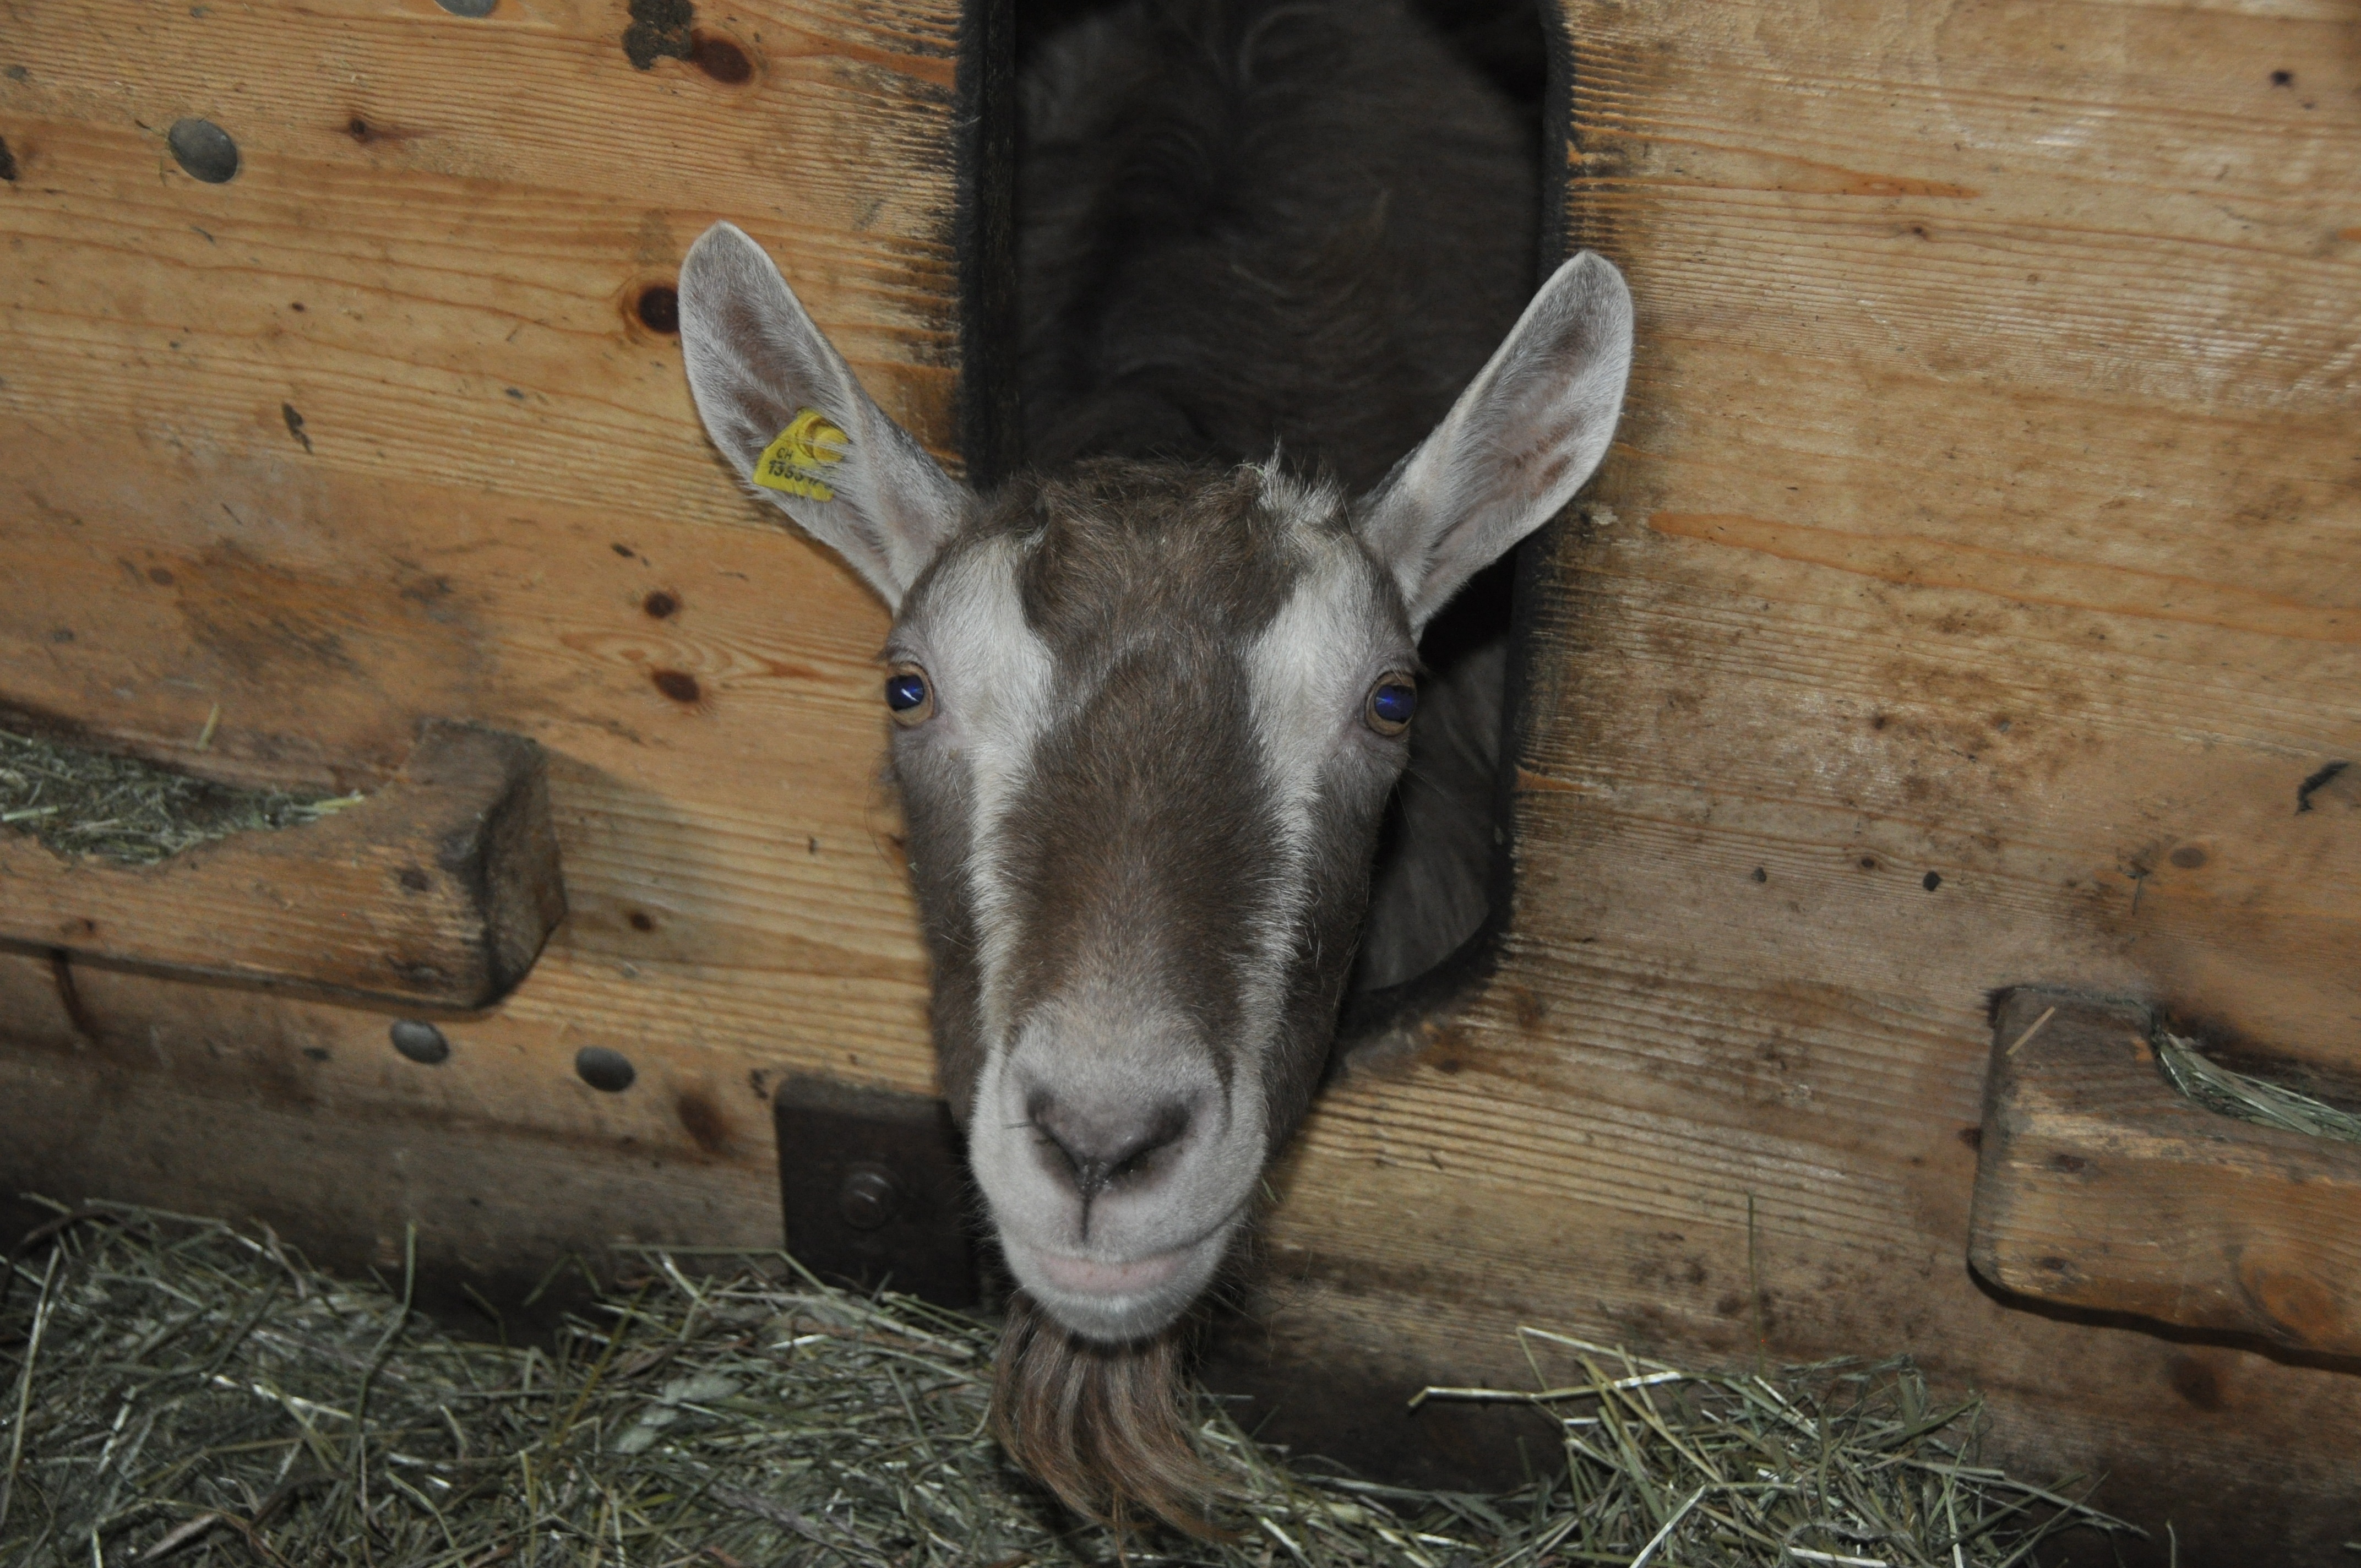
animal, goat, horn, mammal, fauna, goats, stall, vertebrate